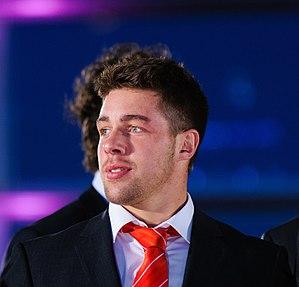
Rhys Webb, né le 9 décembre 1988 à Bridgend, est un joueur de rugby à XV international gallois évoluant au poste de demi de mêlée. Il s'est engagé ave le RC Toulon pour la saison 2018-2019 de Top 14 après avoir effectué toute sa carrière en Pro12 à Ospreys.